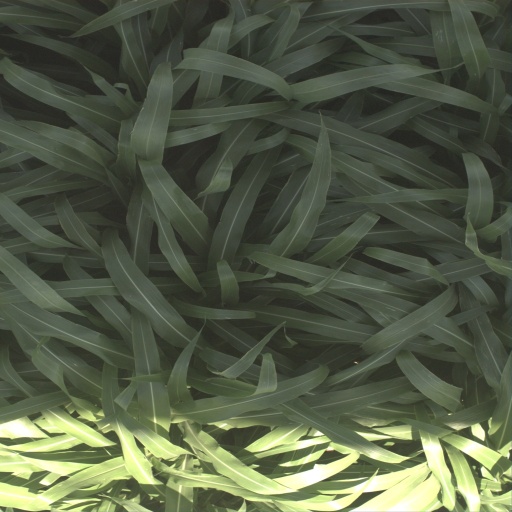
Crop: sorghum